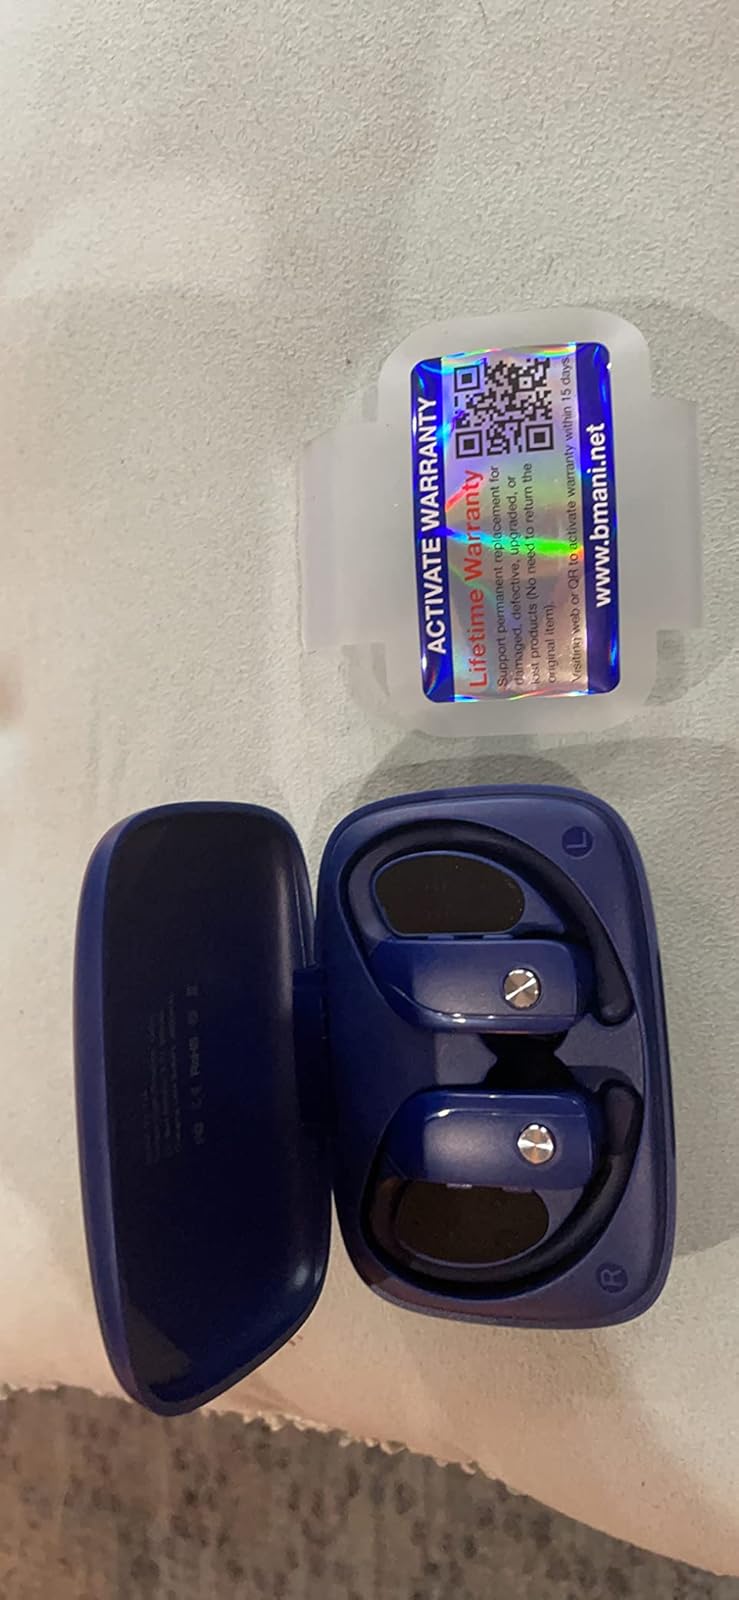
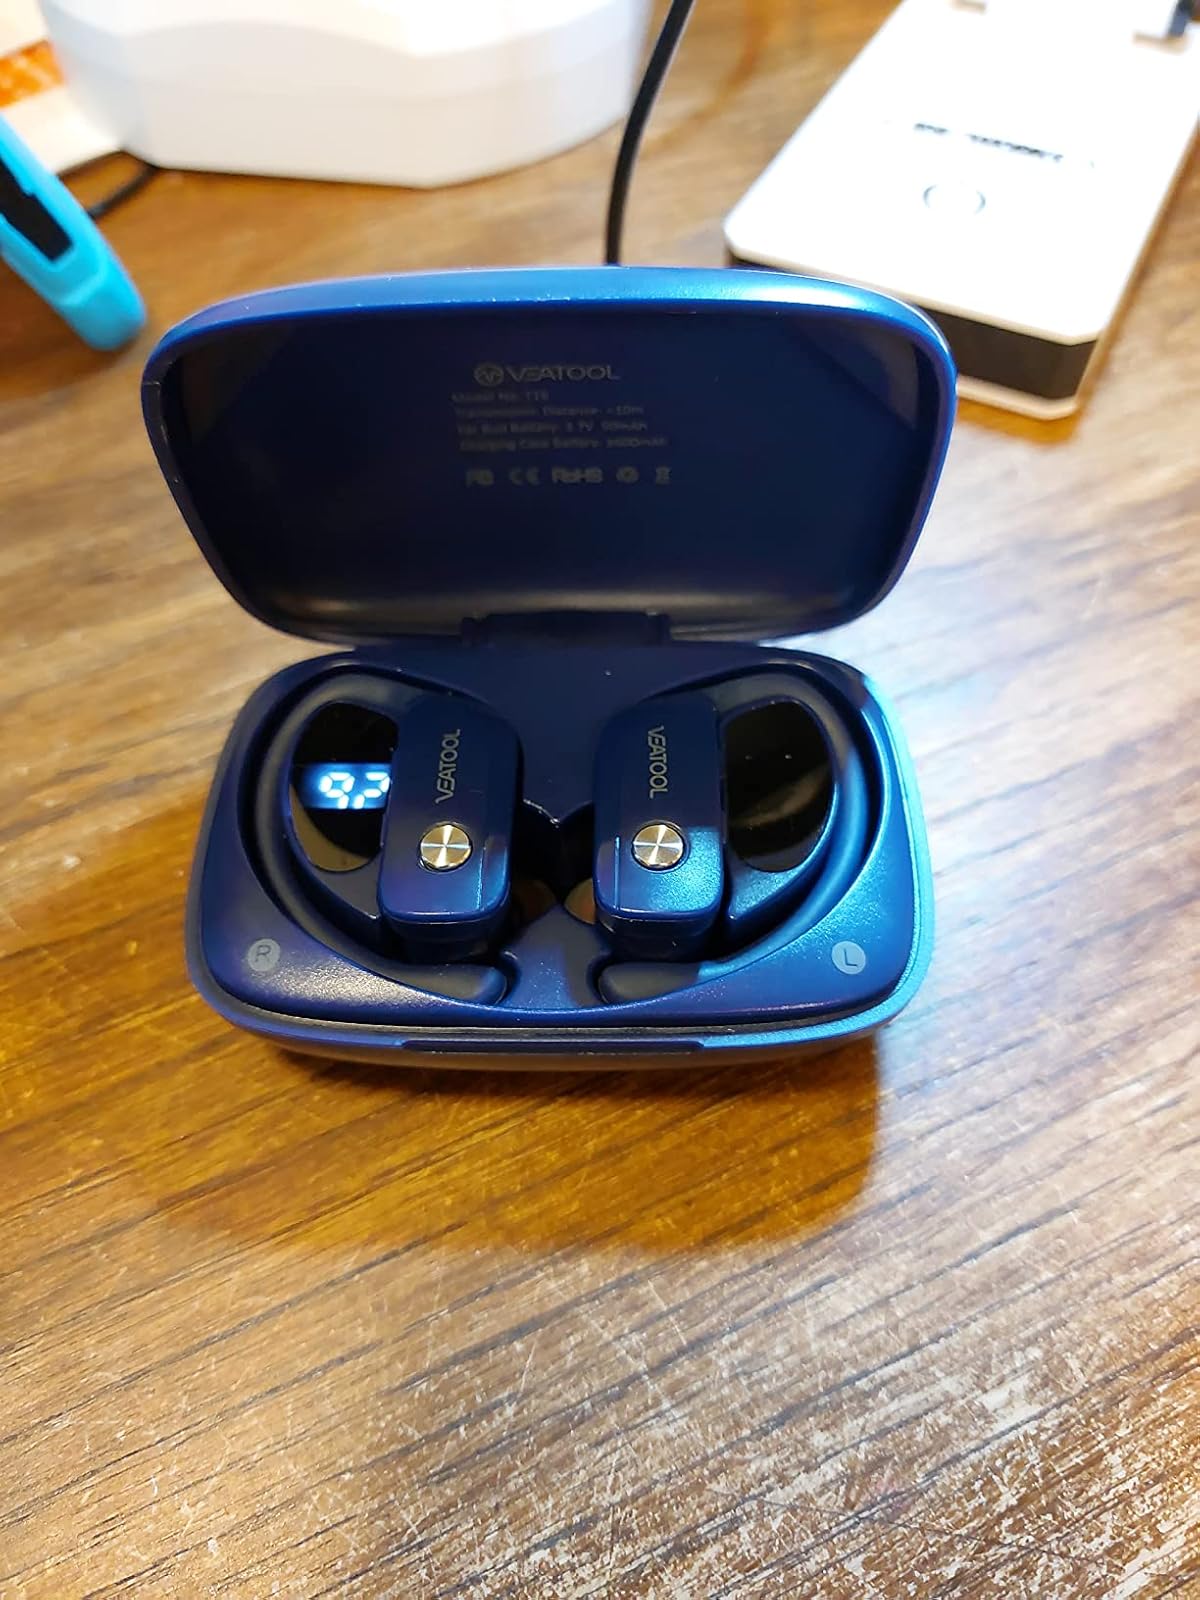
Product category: earbuds
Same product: yes